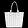
Label: Bag